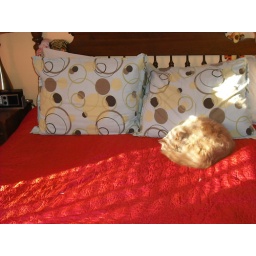
furry orange cat sleeping on bed in shaft ray of sunlight